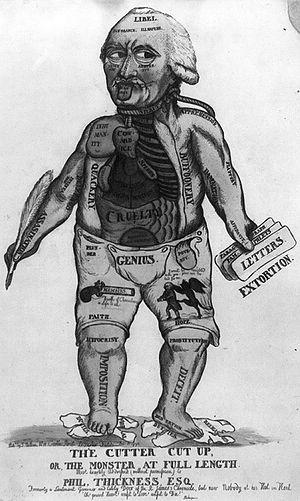
Philip Thicknesse était un auteur britannique, excentrique et ami de l'artiste Thomas Gainsborough.